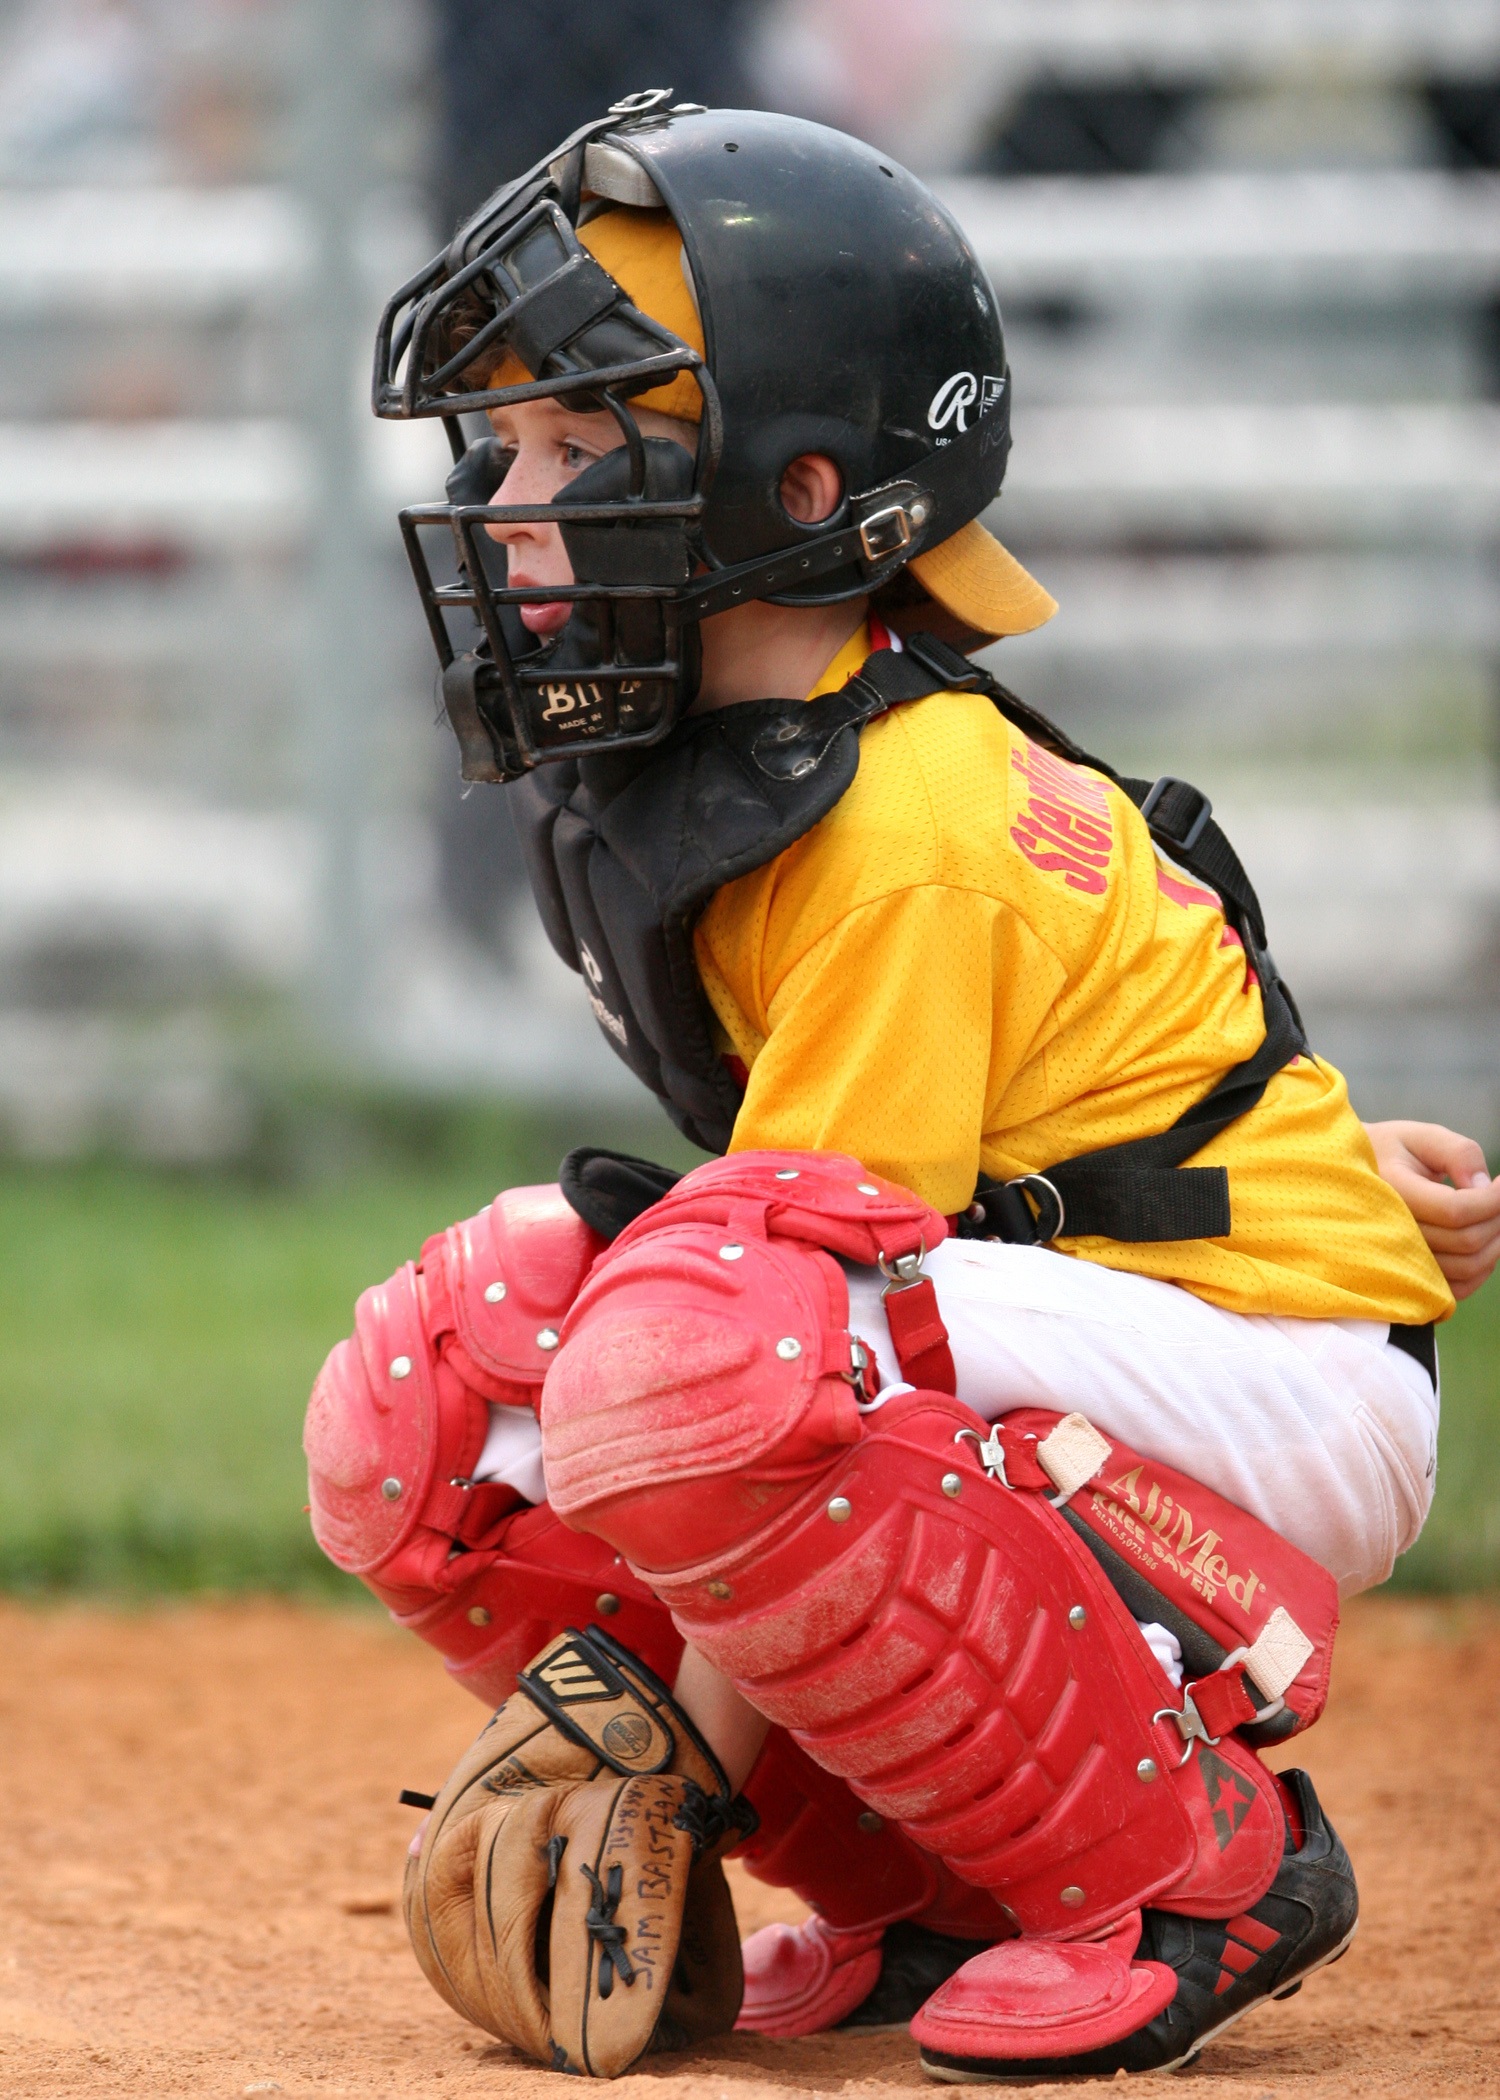
baseball, sport, boy, kid, youth, playing, player, mask, american football, sports, athlete, catcher, ball game, little league, team sport, catcher's mask, baseball catcher, baseball equipment, bat and ball games, baseball positions